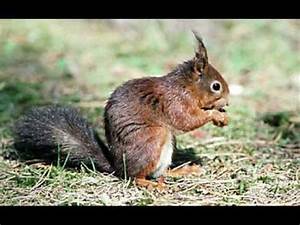
Label: squirrel